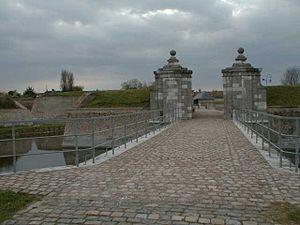
Porte au Boulles - Gravelines
Gravelines est une commune française située dans le département du Nord, en région Hauts-de-France. Ses habitants sont appelés les Gravelinois.